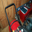
Label: lawn_mower